As Friends Rust

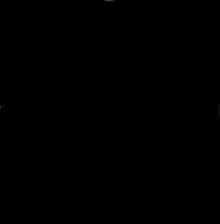
As Friends Rust's "guy with gun" logo, discovered and adapted by Damien Moyal in 1998. The emblem was first used on the "As Friends Rust / Discount" split and has since appeared on the majority of the band's merchandise.

Following this American tour, As Friends Rust was put on hold for a month as Moyal, Kirkpatrick, and Simmons toured Europe and the United Kingdom with Culture from August 14 to September 13, 1998; the latter band would disband shortly after returning home. After replacing Bartsocas with guitarist James Glayat (who had previously played in Roosevelt with Kirkpatrick) in October 1998, As Friends Rust returned to Goldentone Studios to record "The First Song on the Tape You Make Her" with McGregor; McGregor and local Gainesville musician Keith Welsh provided backing vocals on the recording. The song would appear on a split CD and 7-inch vinyl with Discount, released by Good Life Recordings in December 1998. The release was the first to feature As Friends Rust's new "guy with gun" logo, which Moyal had discovered on a wall while walking through an alleyway in Boston, Massachusetts' Chinatown in early July 1998 (while on tour with Discount). As Friends Rust and Discount embarked on a second tour together, this time travelling around Europe and the United Kingdom from December 3, 1998, to January 11, 1999, accompanied by Swedish hardcore band Purusam.